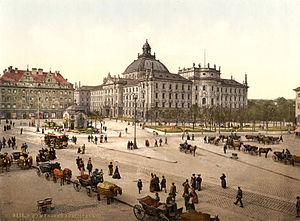
Le Palais de Justice de Munich est un ensemble de deux palais de justice et bâtiments administratifs de Munich.